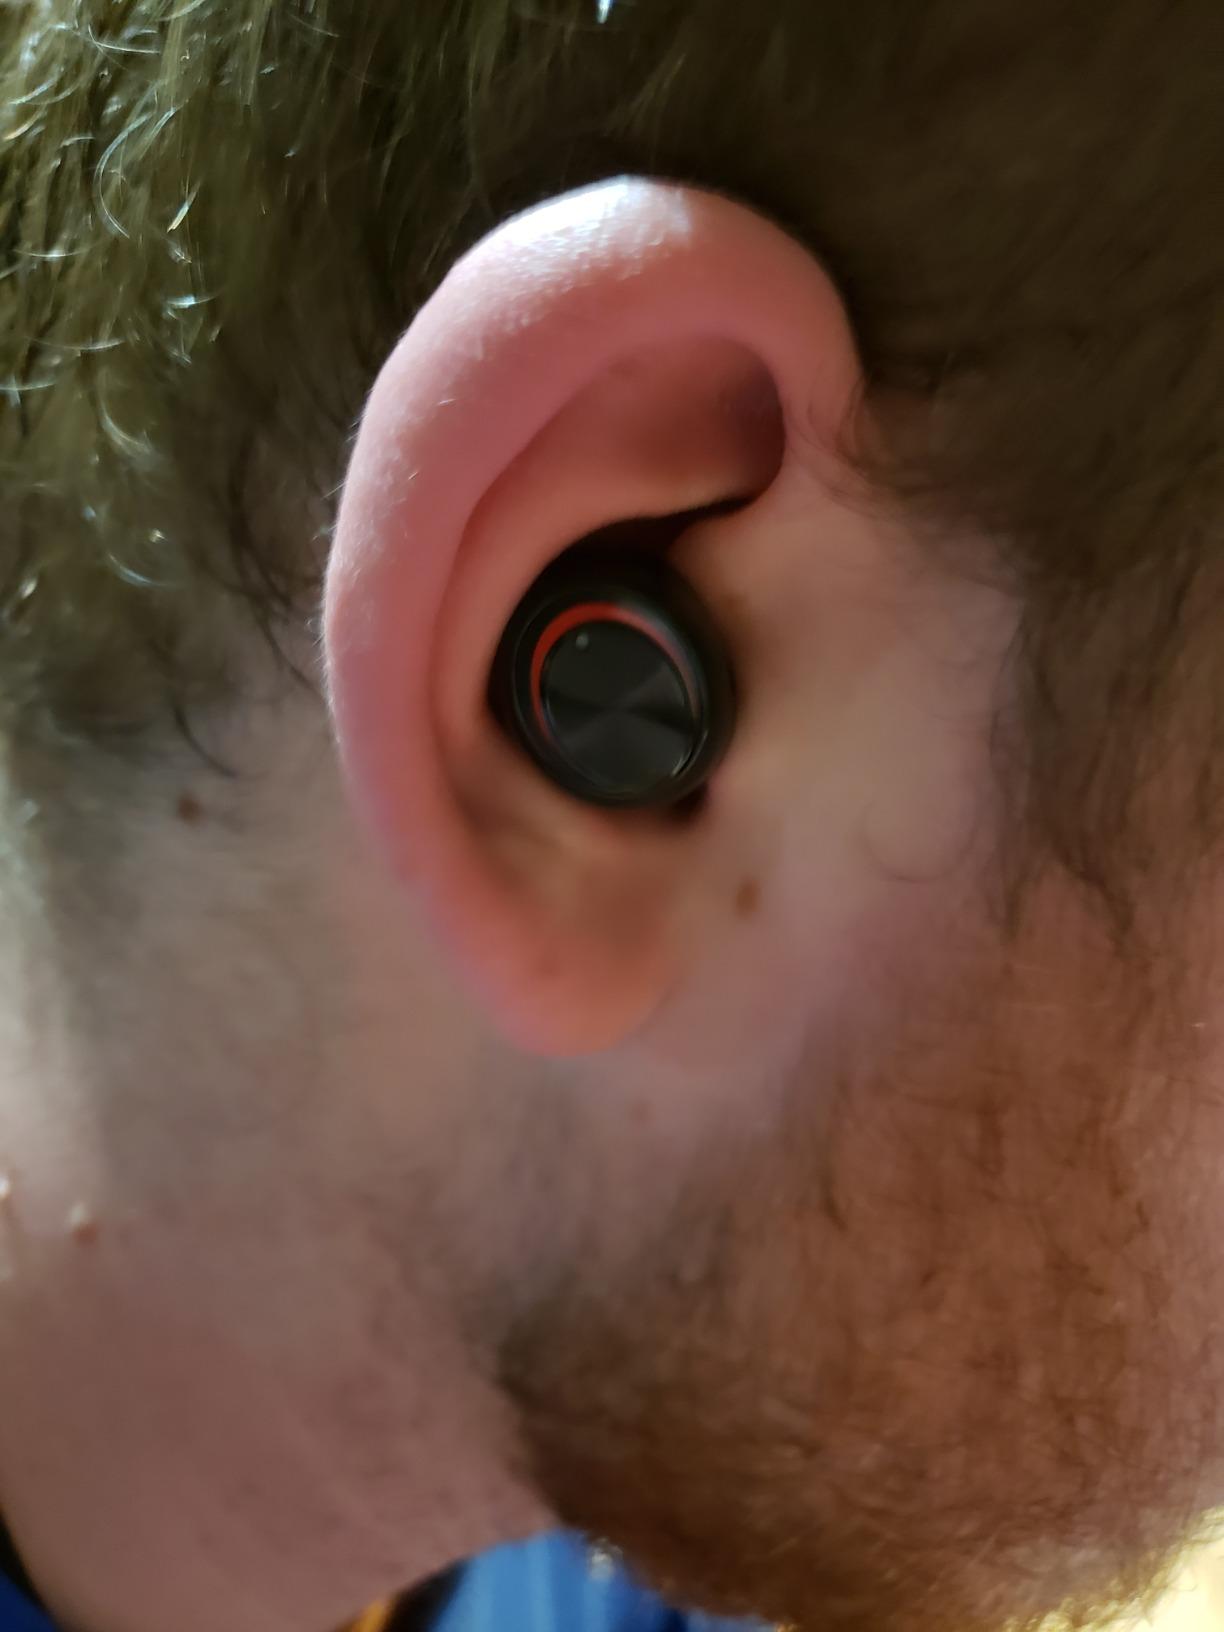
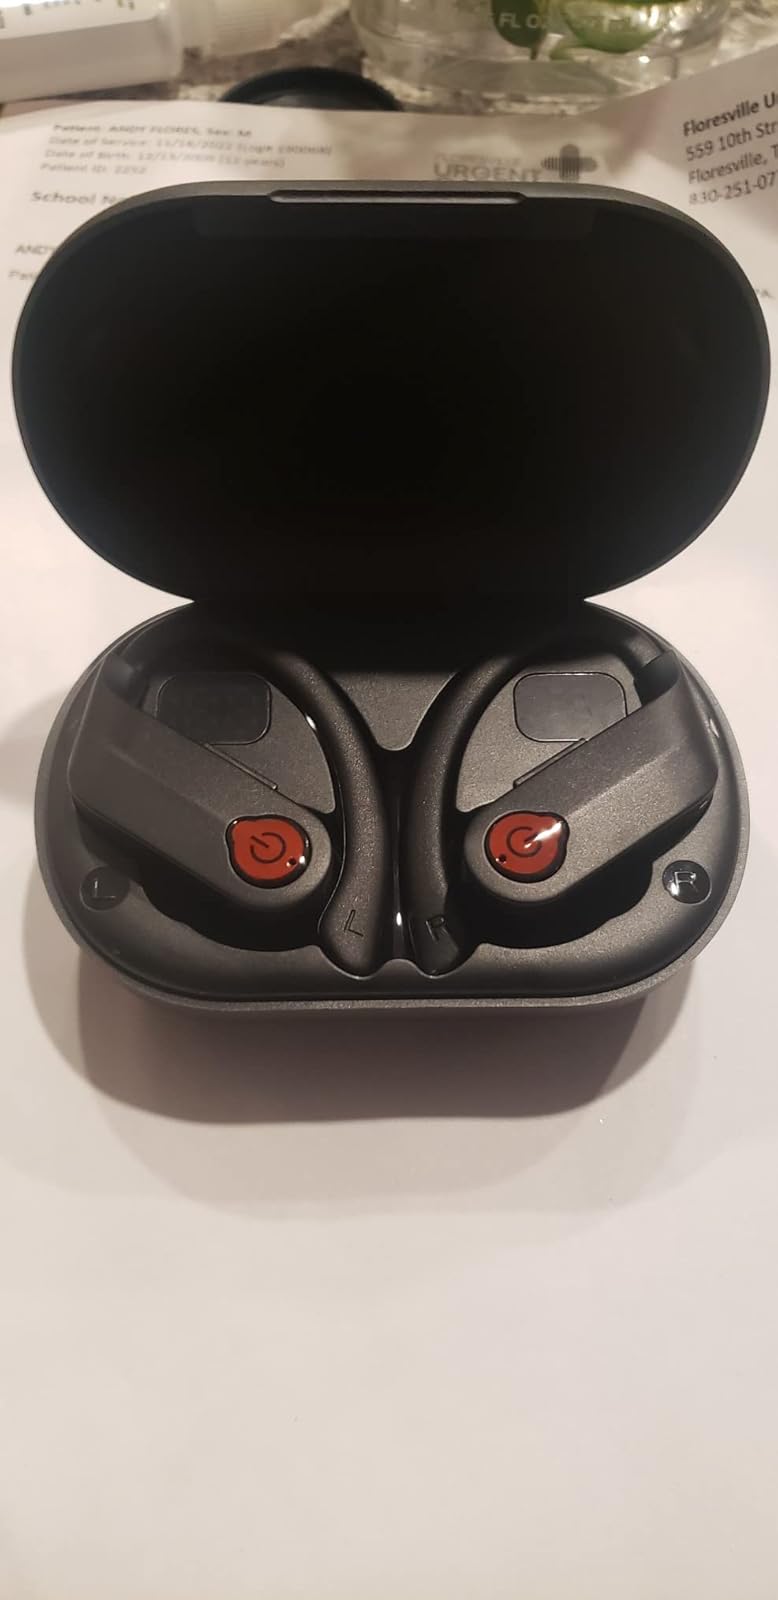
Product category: earbuds
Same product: no